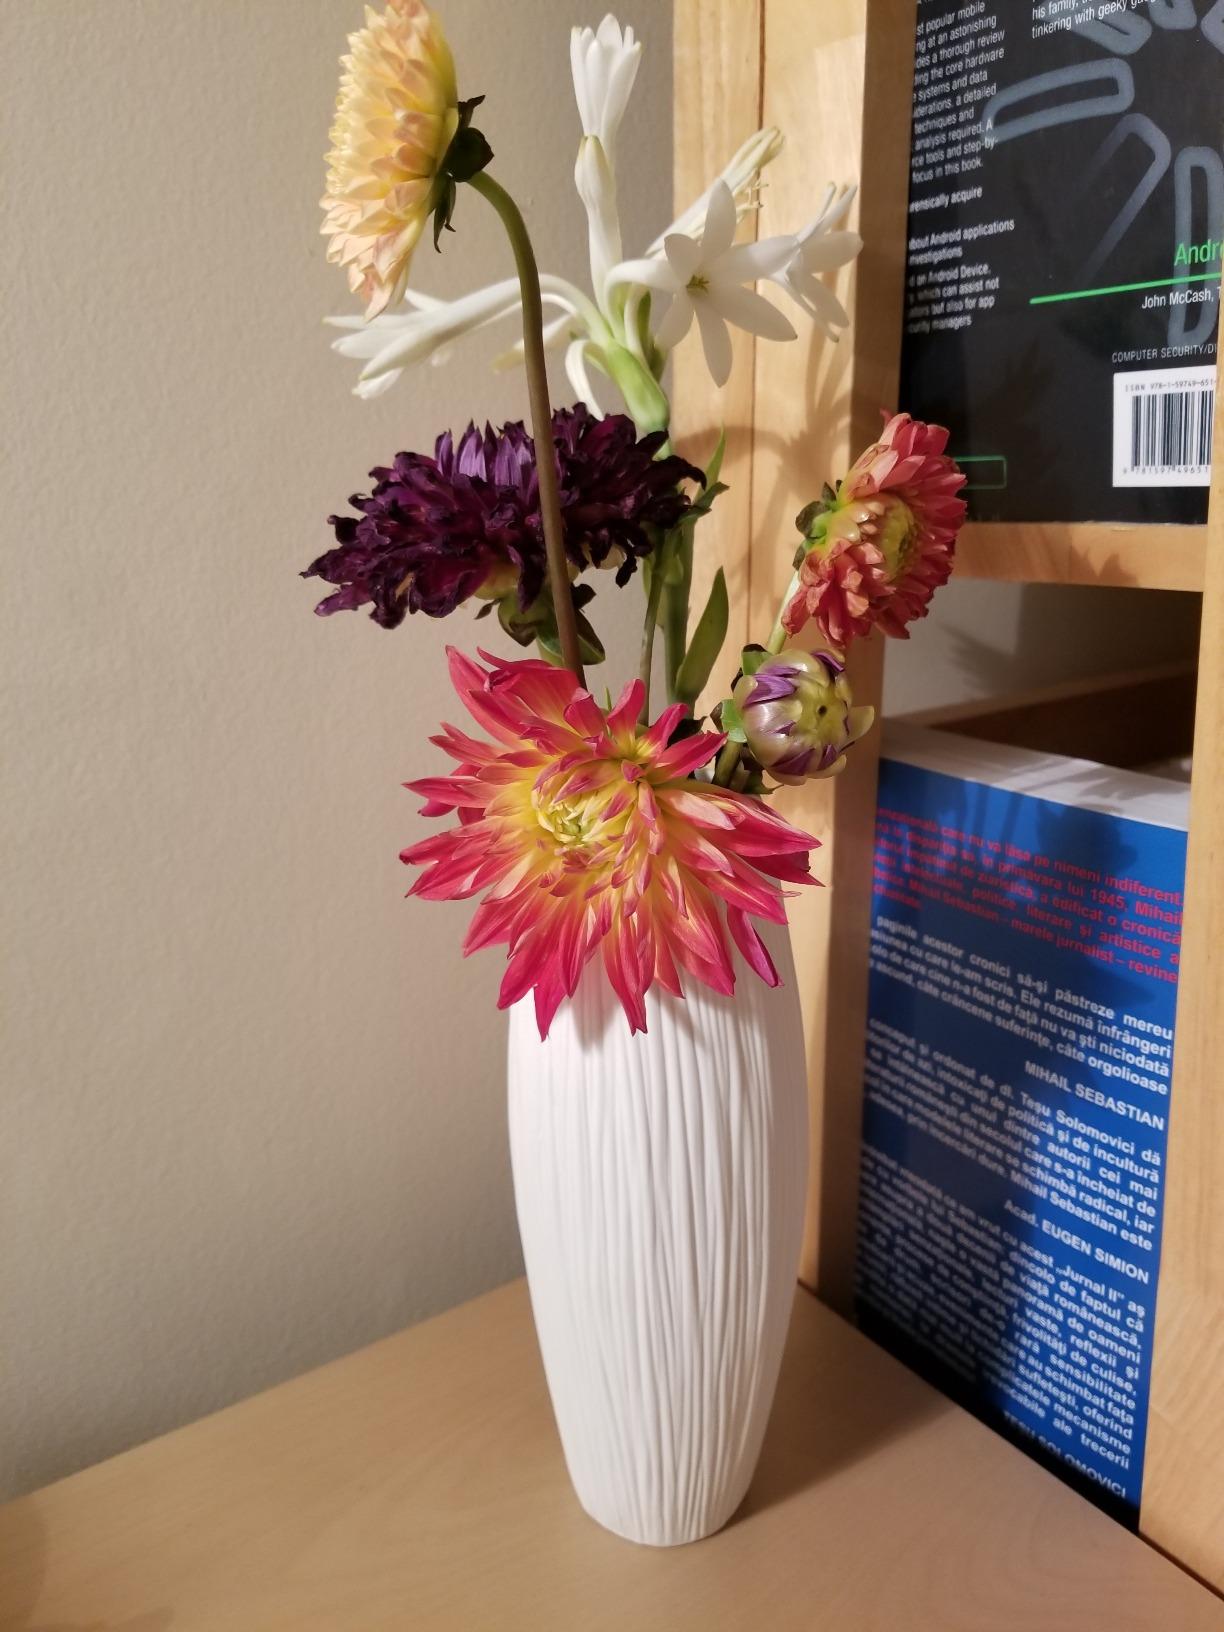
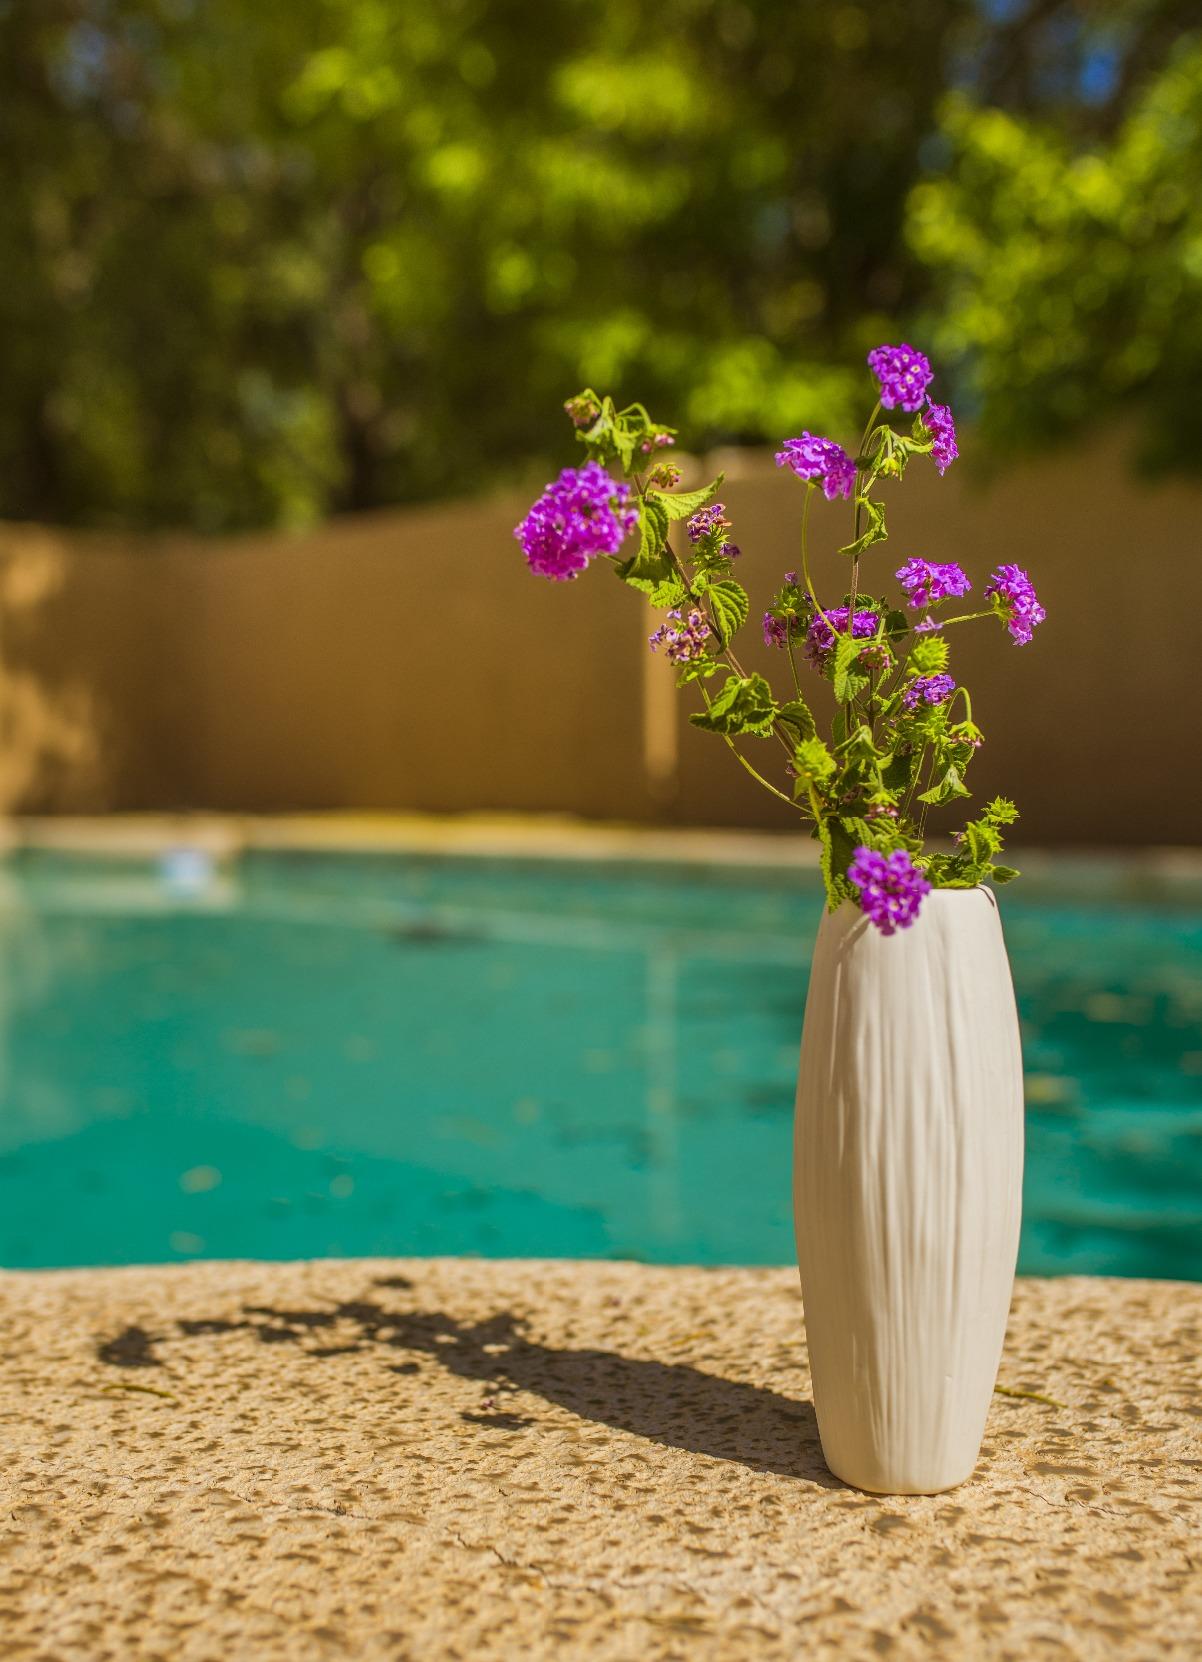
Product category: vase
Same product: yes